Srebrenica massacre

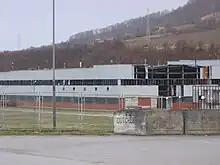
Headquarters in Potočari for soldiers under United Nations command; "Dutchbat" had 370 soldiers in Srebrenica during the massacre. The building was a disused battery factory.

By the evening of 11 July, approximately 20,000–25,000 Bosniak refugees from Srebrenica were gathered in Potočari, seeking protection within the UNPROFOR Dutchbat headquarters. Several thousand had pressed inside the compound, while the rest were spread throughout neighbouring factories and fields. Though most were women, children, elderly or disabled, 63 witnesses estimated there were at least 300 men inside the compound and between 600 and 900 in the crowd outside.